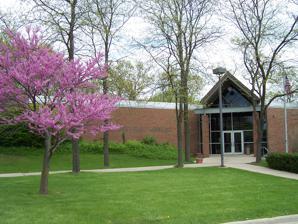
Building: Shorewood-Troy Public Library
Country: United States of America
Year built: 1985
Shorewood-Troy Public Library Shorewood-Troy Public Library 41°31′27″N 88°12′17″W / 41.52407°N 88.20472°W / 41.52407; -88.20472 Location 650 Deerwood Dr, Shorewood, Illinois, United States of America Type Public library Established November 17, 1975 Collection Size 41,523 Access and use Circulation 171,930 Population served 19,235 Other information Website www.shorewoodtroylibrary.org The Shorewood-Troy Public Library serves the village of Shorewood, Illinois and its surrounding areas. The library is near the intersection of U.S. Route 52 and Illinois Route 59 . Library statistics FY2021 Information Population served: 19,235 Circulation: 171,930 History On Monday, November 17, 1975, the Shorewood-Troy Township Library opened its doors to residents of Shorewood. The original building was a storefront in the Shorewood Plaza on US Route 52 , containing over 2,000 books, magazines, cassettes and records. Originally part of the Burr Oak Library System, residents had been using the Burr Oak bookmobile as their library service since 1972. Originally labeled as a “demonstration library”, the storefront library operated under federal grants for several years. In May 1976, the Shorewood-Troy Library District was formed, after a referendum passed establishing a library board and new tax rates. By 1980, the community of Shorewood was outgrowing its small storefront library, so the search for a new site began. In June 1984, a library construction grant of $250,000 was awarded to the district. Land was donated just north of the Shorewood Plaza by George and William Michas and Chris Dragatsis for the new building. The official ground-breaking of the new 15,000-square-foot (1,400 m 2 ) facility was August 16, 1984. The Shorewood-Troy Public Library opened to the public the following year. In 1992–93, a lower level of the library was completed to house the Youth Services Department and a meeting room. Notes